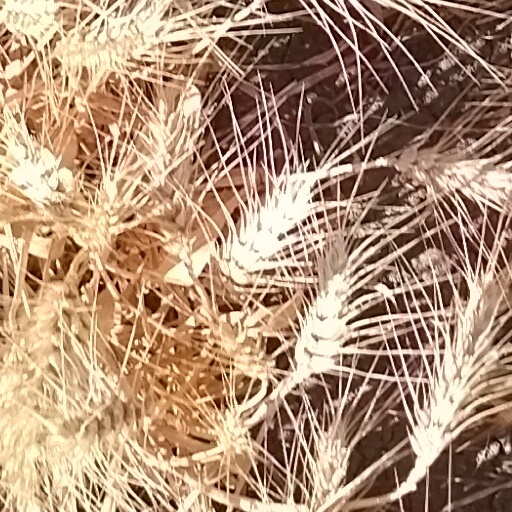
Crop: wheat